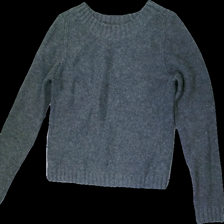
View: front
Type: Sweater
Category: Ladies
Brand: H&M
Colors: Grey
Material: 100% Silk
Cut: Regular, C-collar
Size: L
Season: All
Price range: 50-100
Recommended usage: Reuse
Description: Grey knitted sweater